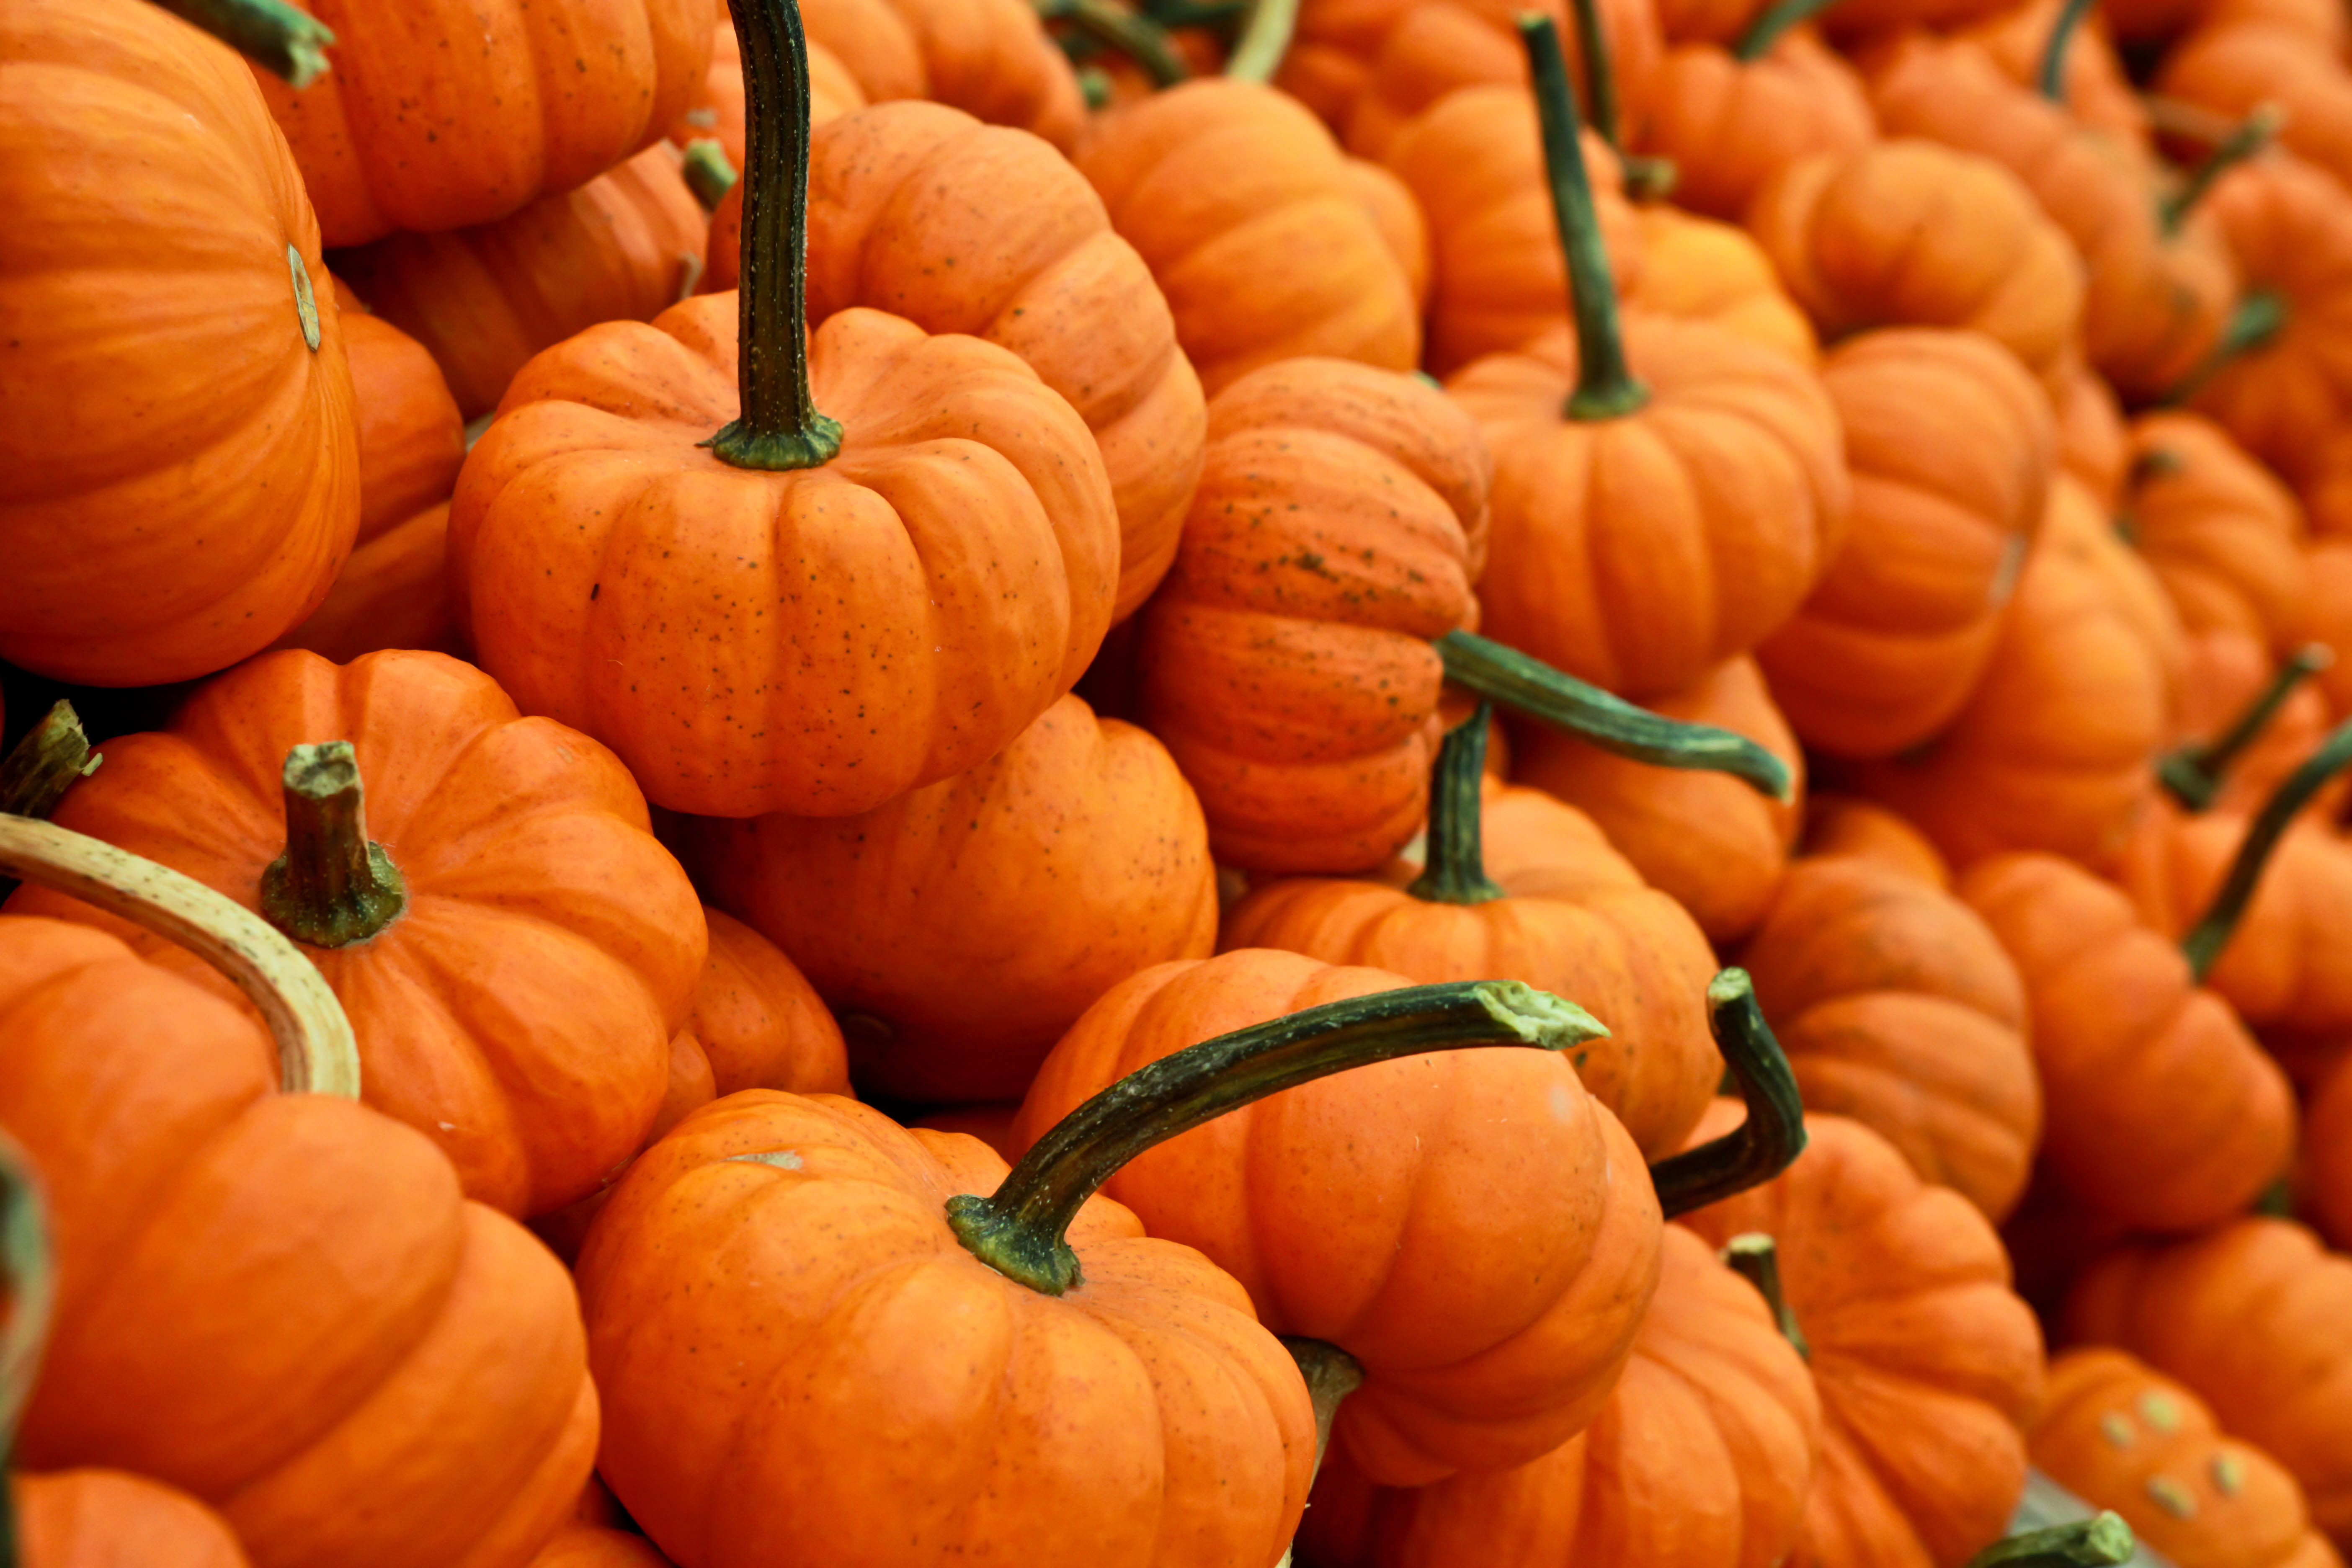
fruit, food, produce, vegetable, autumn, pumpkin, healthy, gourd, calabaza, carving, pumpkins, cucurbita, squashes, winter squash